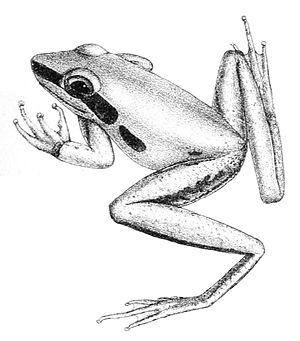
Hyla nigrofrenata = Litoria nigrofrenata
Litoria nigrofrenata est une espèce d'amphibiens de la famille des Pelodryadidae.